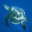
Label: turtle